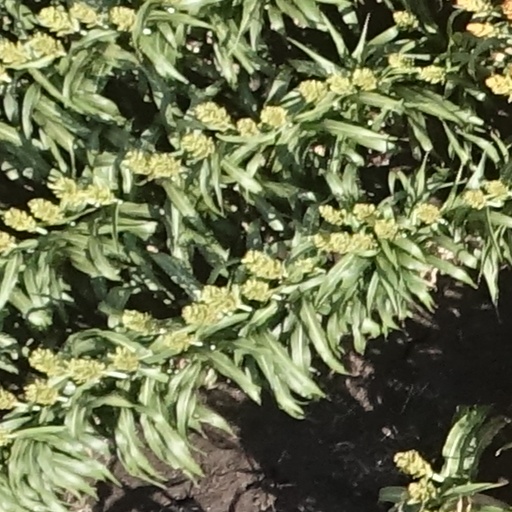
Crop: sorghum